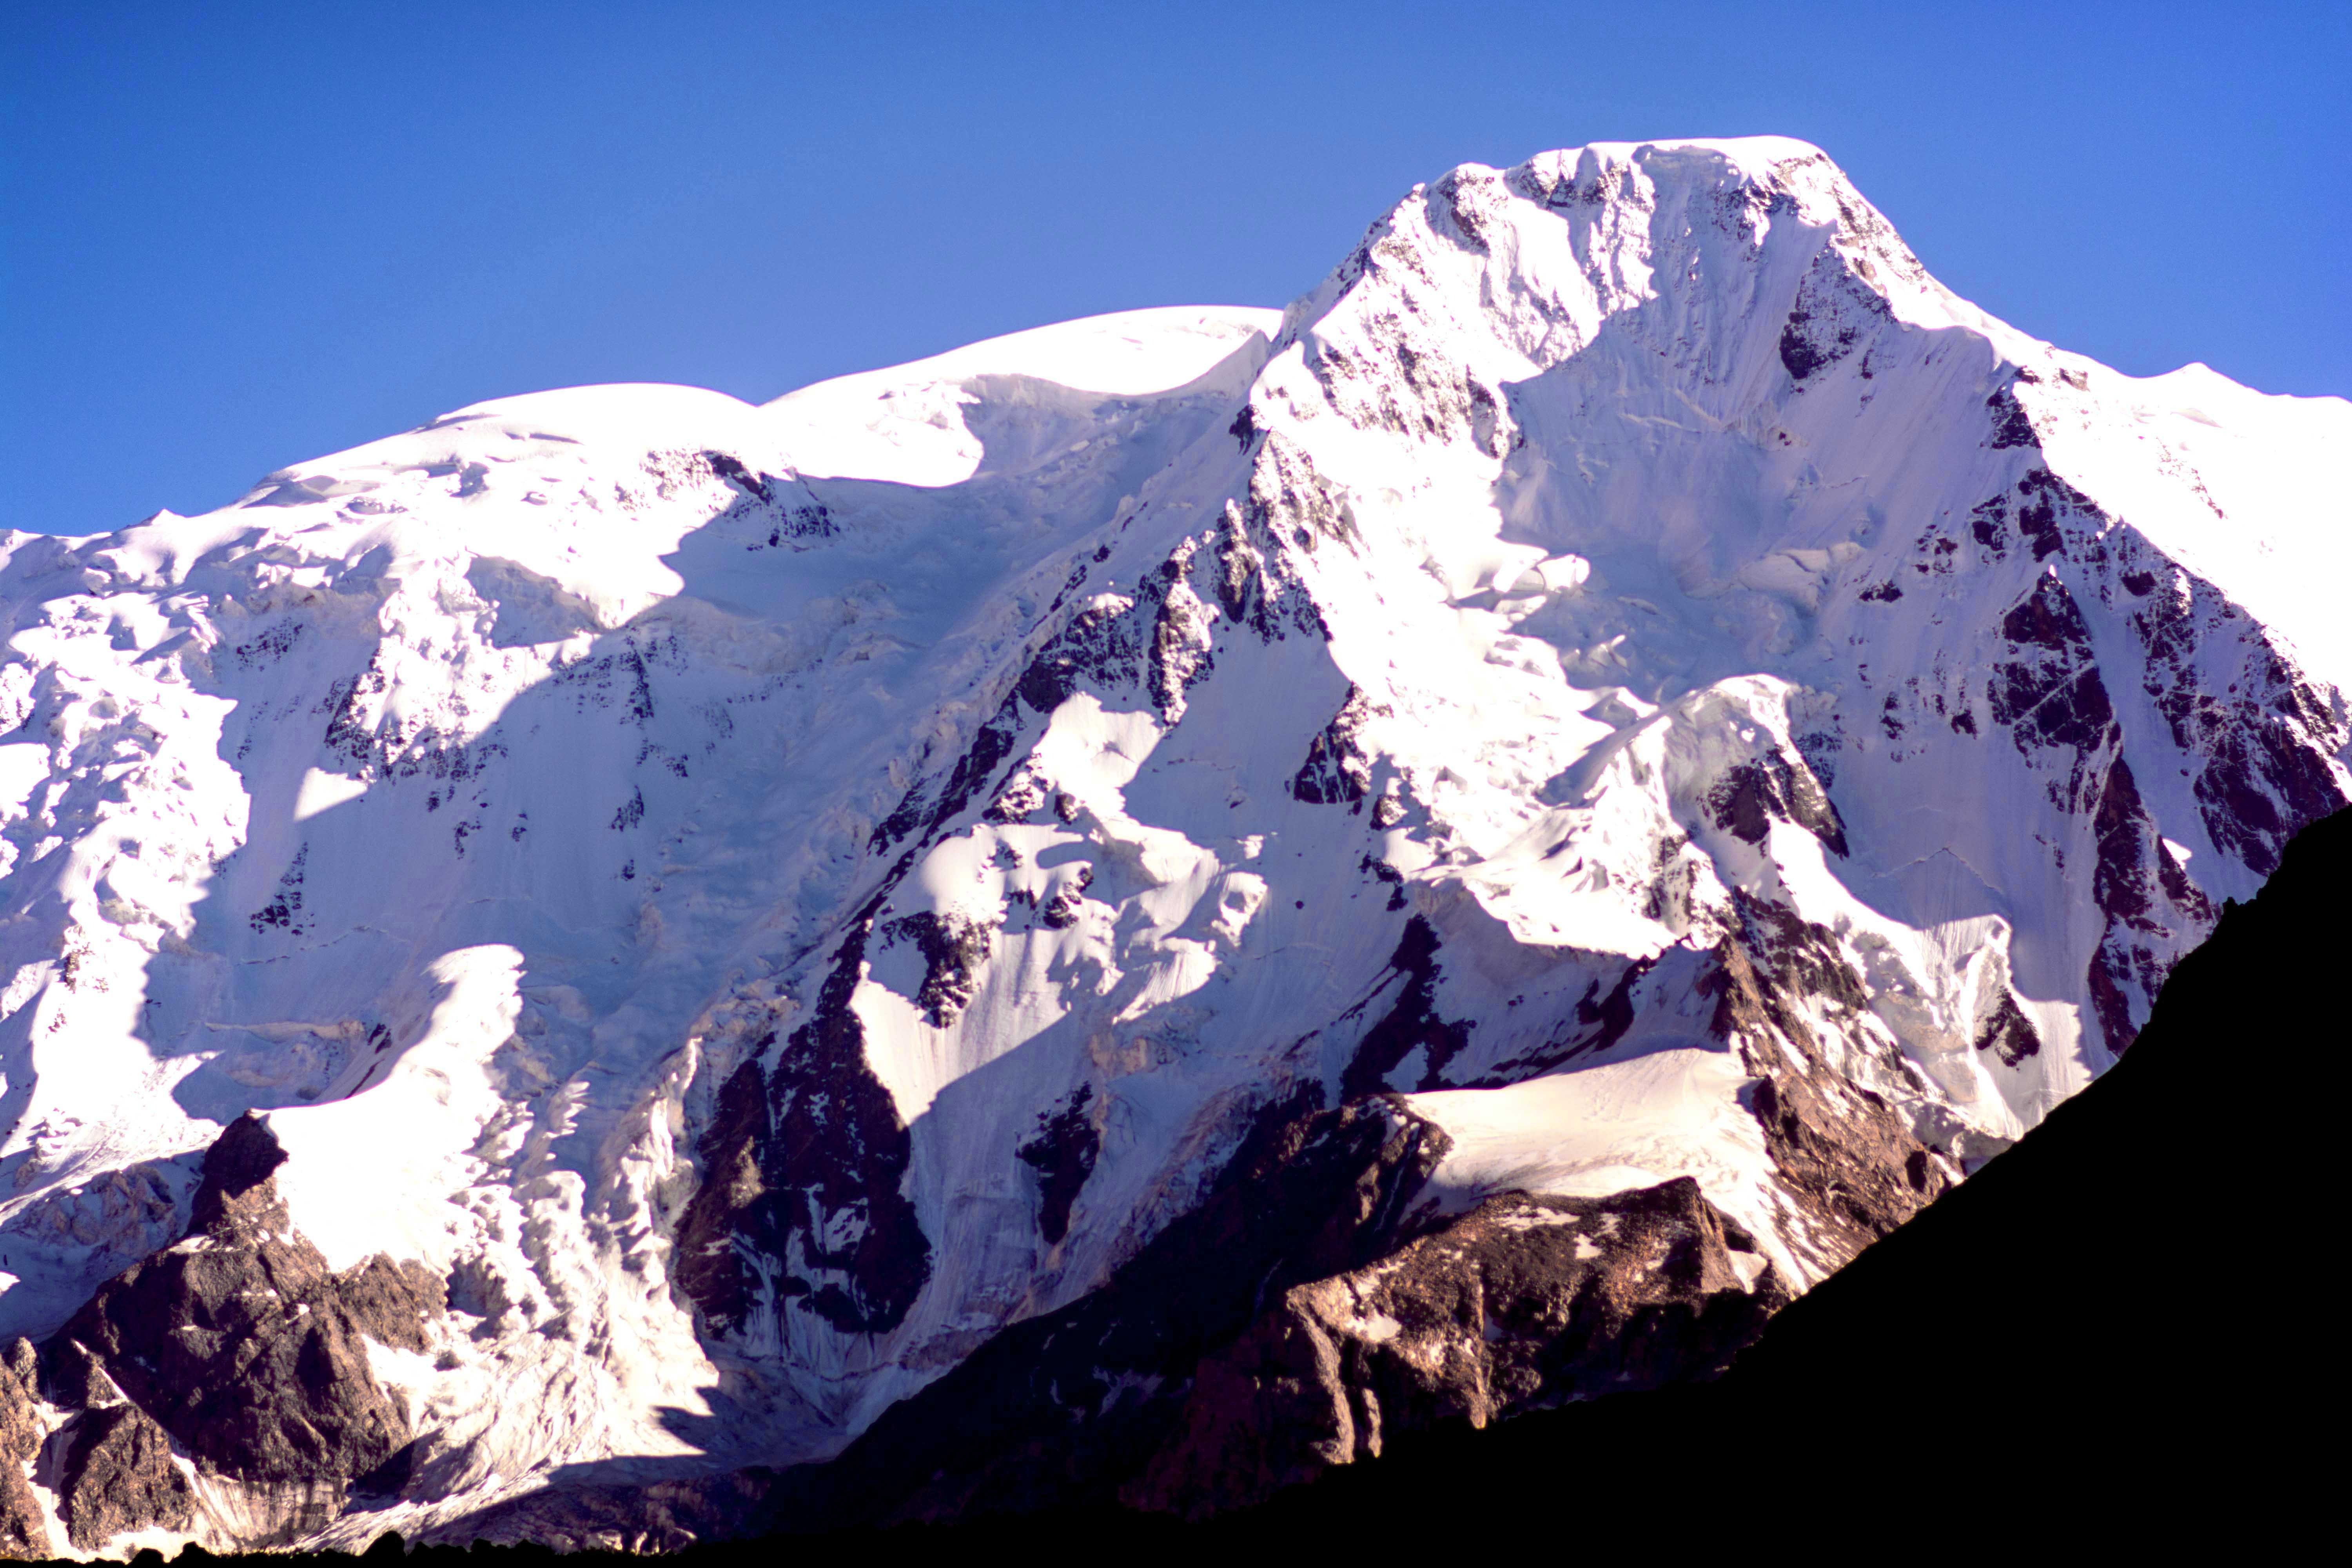
landscape, mountain, snow, mountain range, extreme sport, ridge, summit, mountaineering, mountains, alps, cirque, landform, kyrgyzstan, geographical feature, mountainous landforms, geological phenomenon, karakol